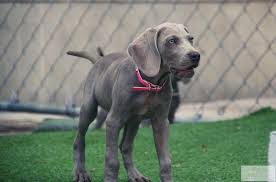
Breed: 235-n000096-Weimaraner